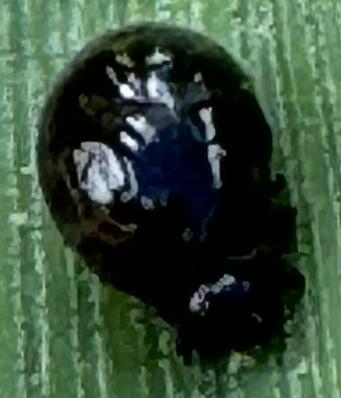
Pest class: cereal_leaf_beetle